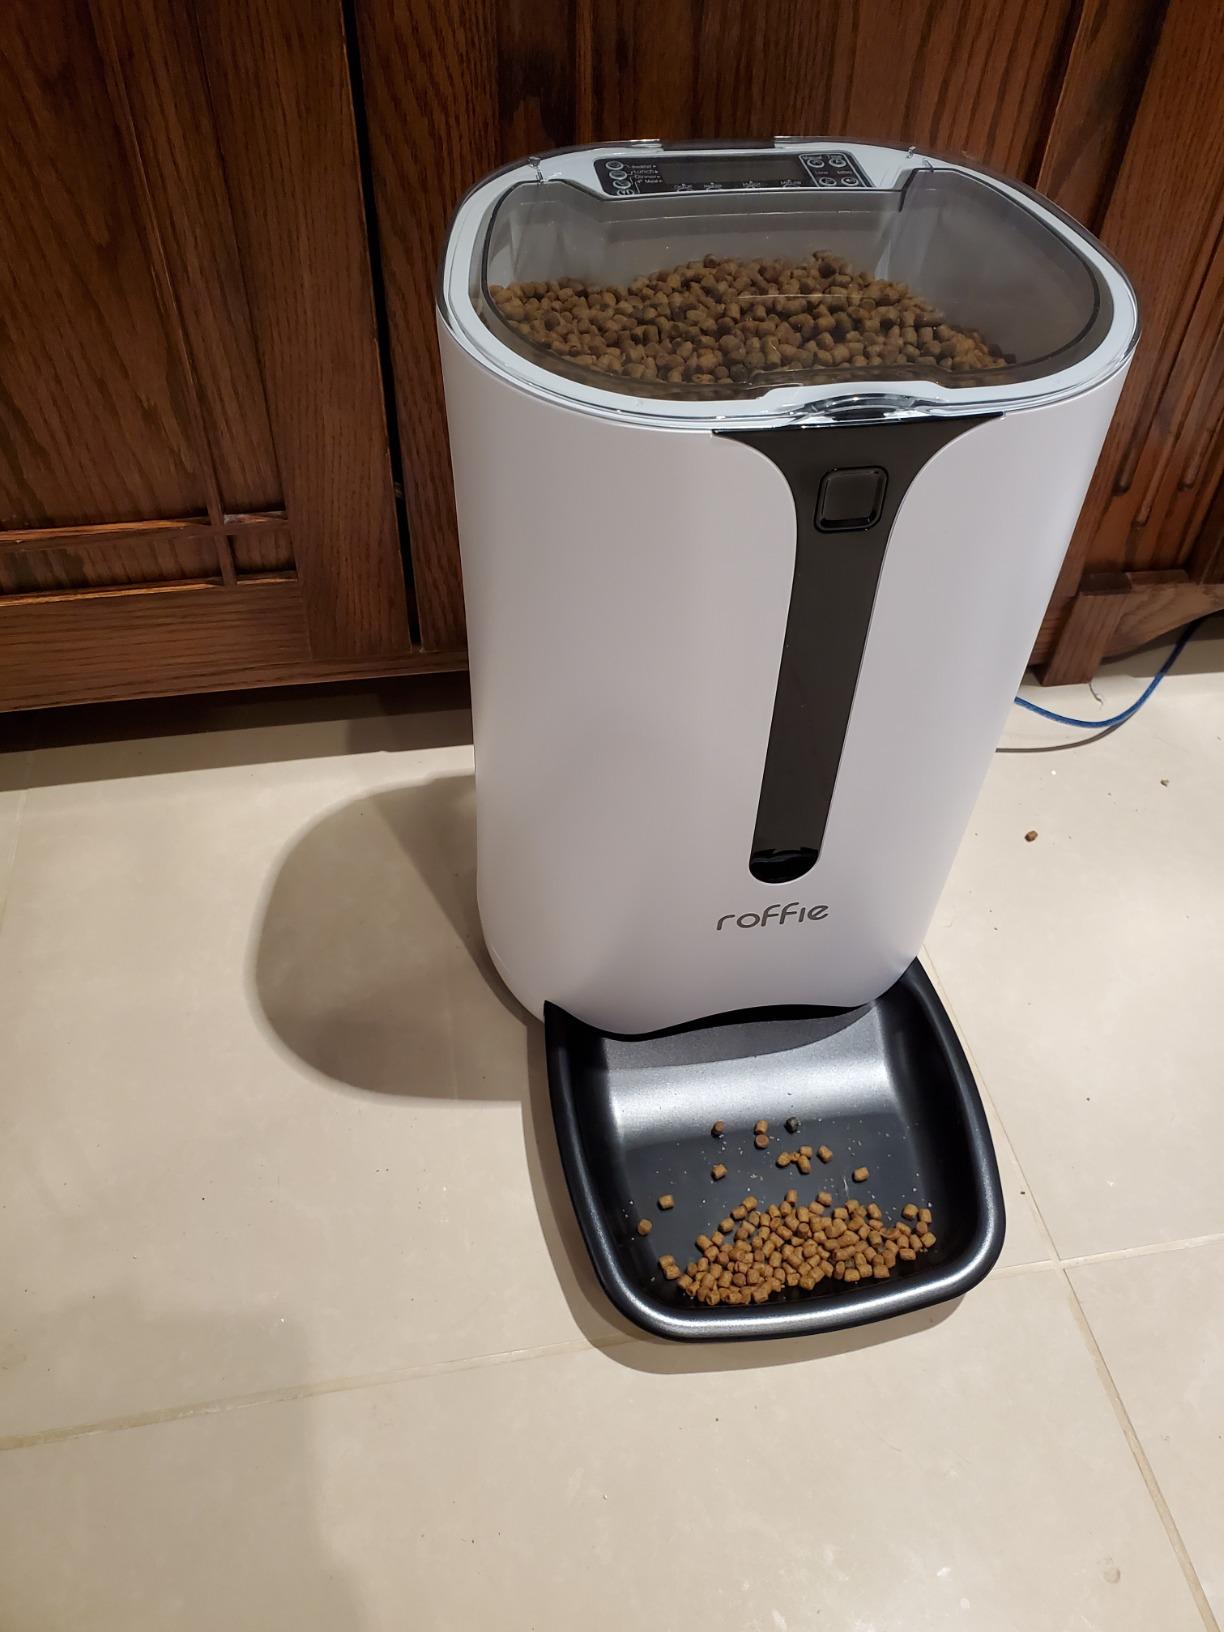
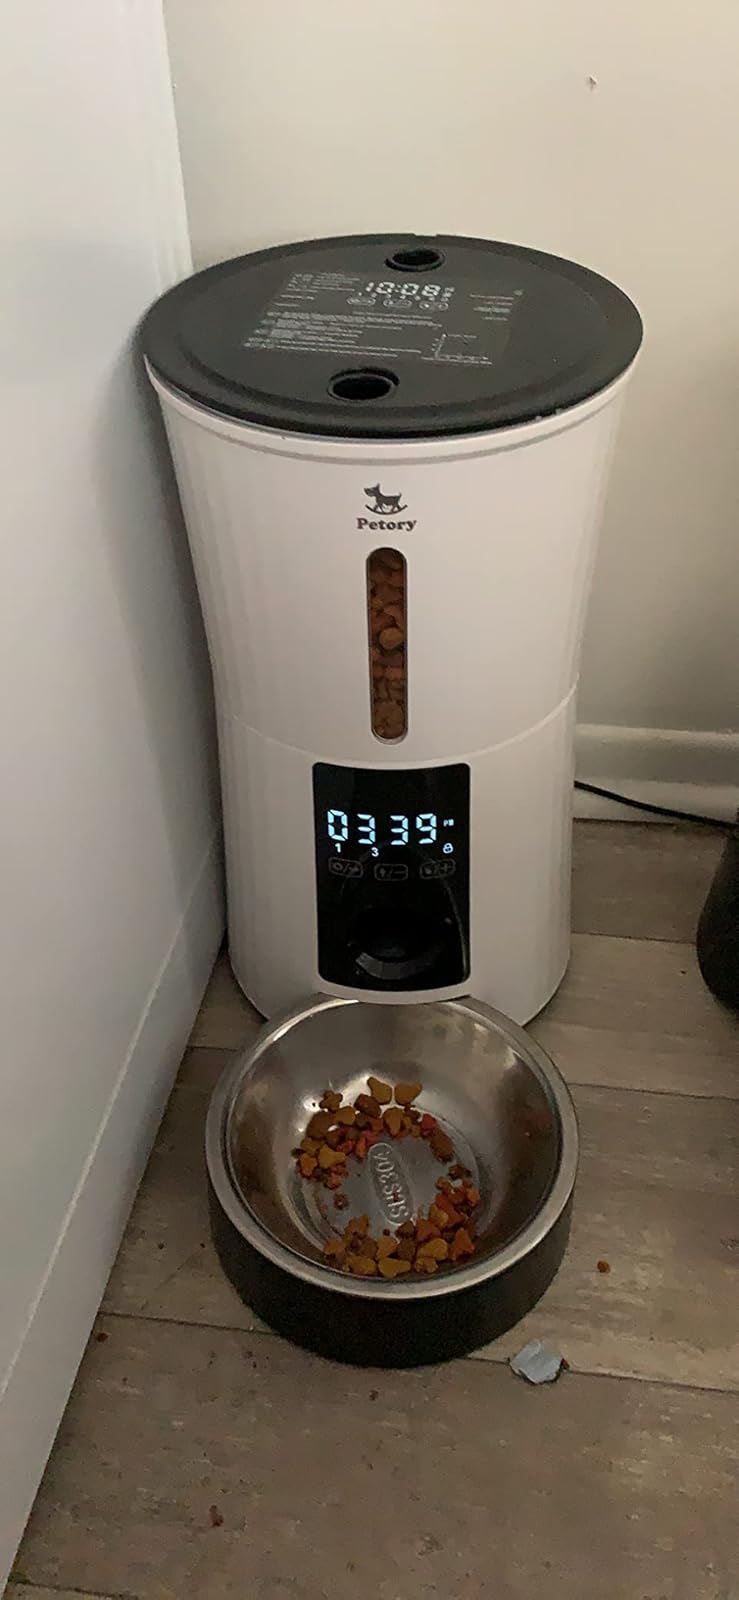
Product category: items_feeder
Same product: no